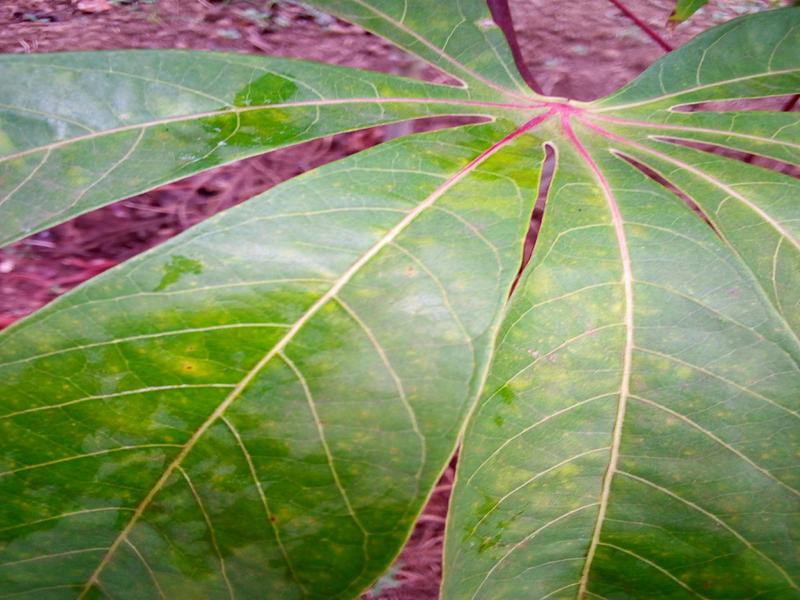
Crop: cassava
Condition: green_mottle